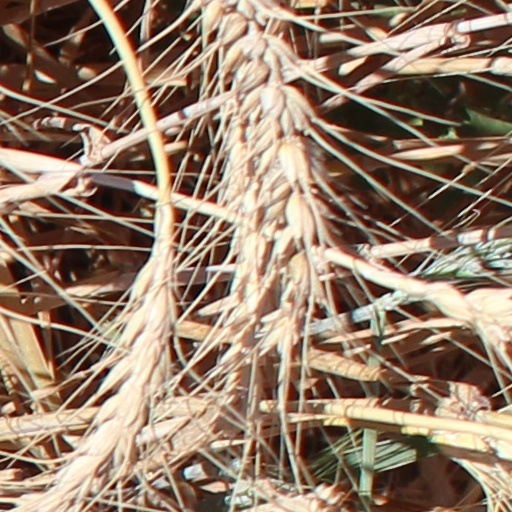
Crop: wheat